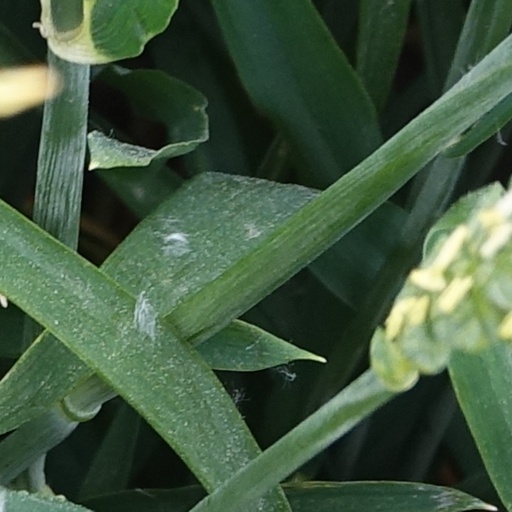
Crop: wheat